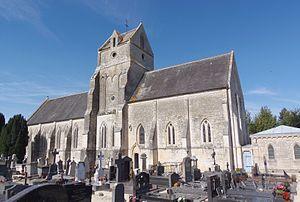
Mosles (Normandie, France). L'église Saint-Eustache.
Cet article recense les monuments historiques français classés en 1913.
Cette liste regroupe une partie des monuments historiques du Calvados.
Mosles est une commune française, située dans le département du Calvados en Normandie, peuplée de 354 habitants.